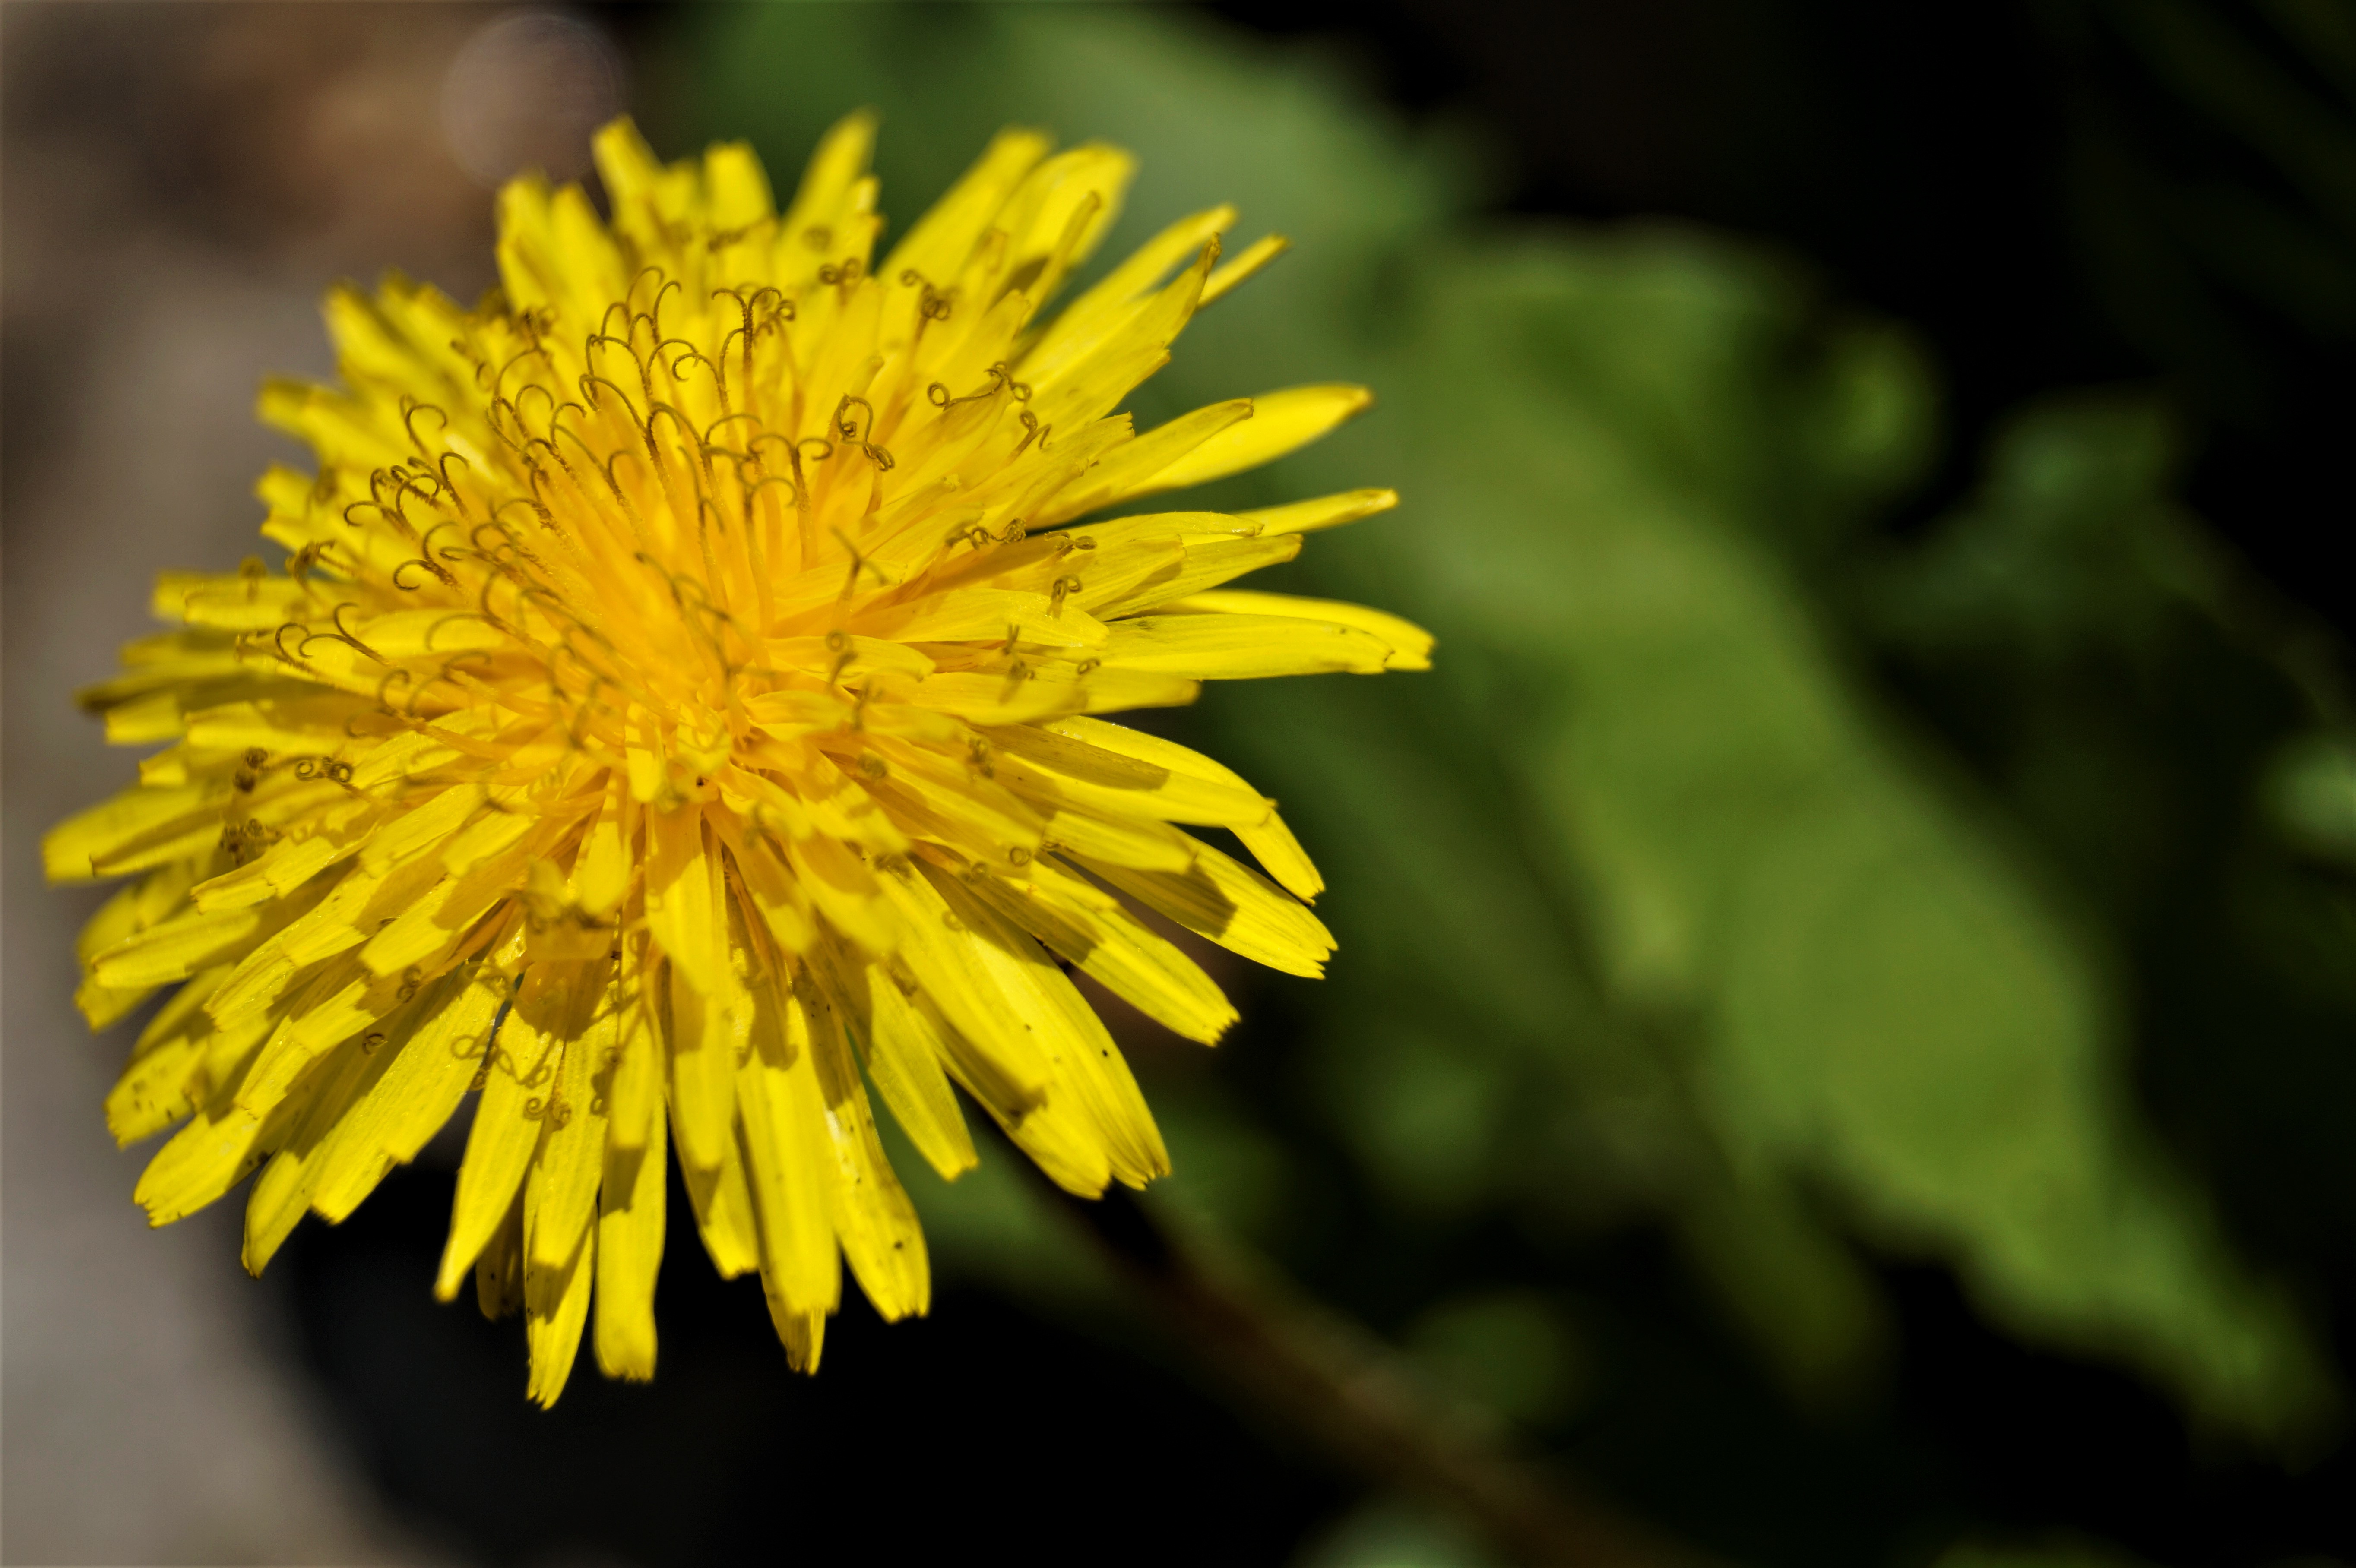
nature, plant, dandelion, sunlight, leaf, flower, petal, spring, green, botany, yellow, flora, wild flower, wildflower, close up, macro photography, flowering plant, daisy family, plant stem, land plant